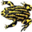
Label: frog